Castle of Almada

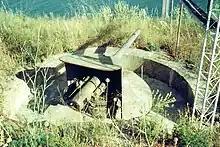
One of the several 20th century artillery pieces on the grounds

Following the 26 August 1931 revolt, the revolutionary airman José Manuel Sarmento de Beires (who along with António Jacinto de Silva Brito Paes, had completed the first aerial flight from Lisbon to Maucau on 2 April 1924) left the air base at Alverca, to bomb the fortification. He failed in this attempt, with his bomb falling in the town square (today Almada Velha), causing the death of three people and injuring many onlookers, including children flying kites in the vicinity. The name of the square was later referred to as the "Largo das Vitimas" ("square of the victims") on 26 August 1931, with an inscription inscribed on a plaque to mark the tragic event and its victims.